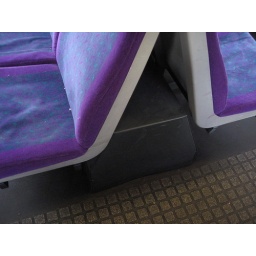
Equipment box under train seat